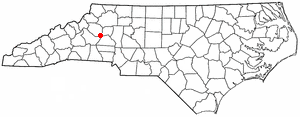
Granite Falls est une ville américaine située dans le comté de Caldwell dans l’État de Caroline du Nord. Au recensement de 2010, sa population était de 4 722 habitants.